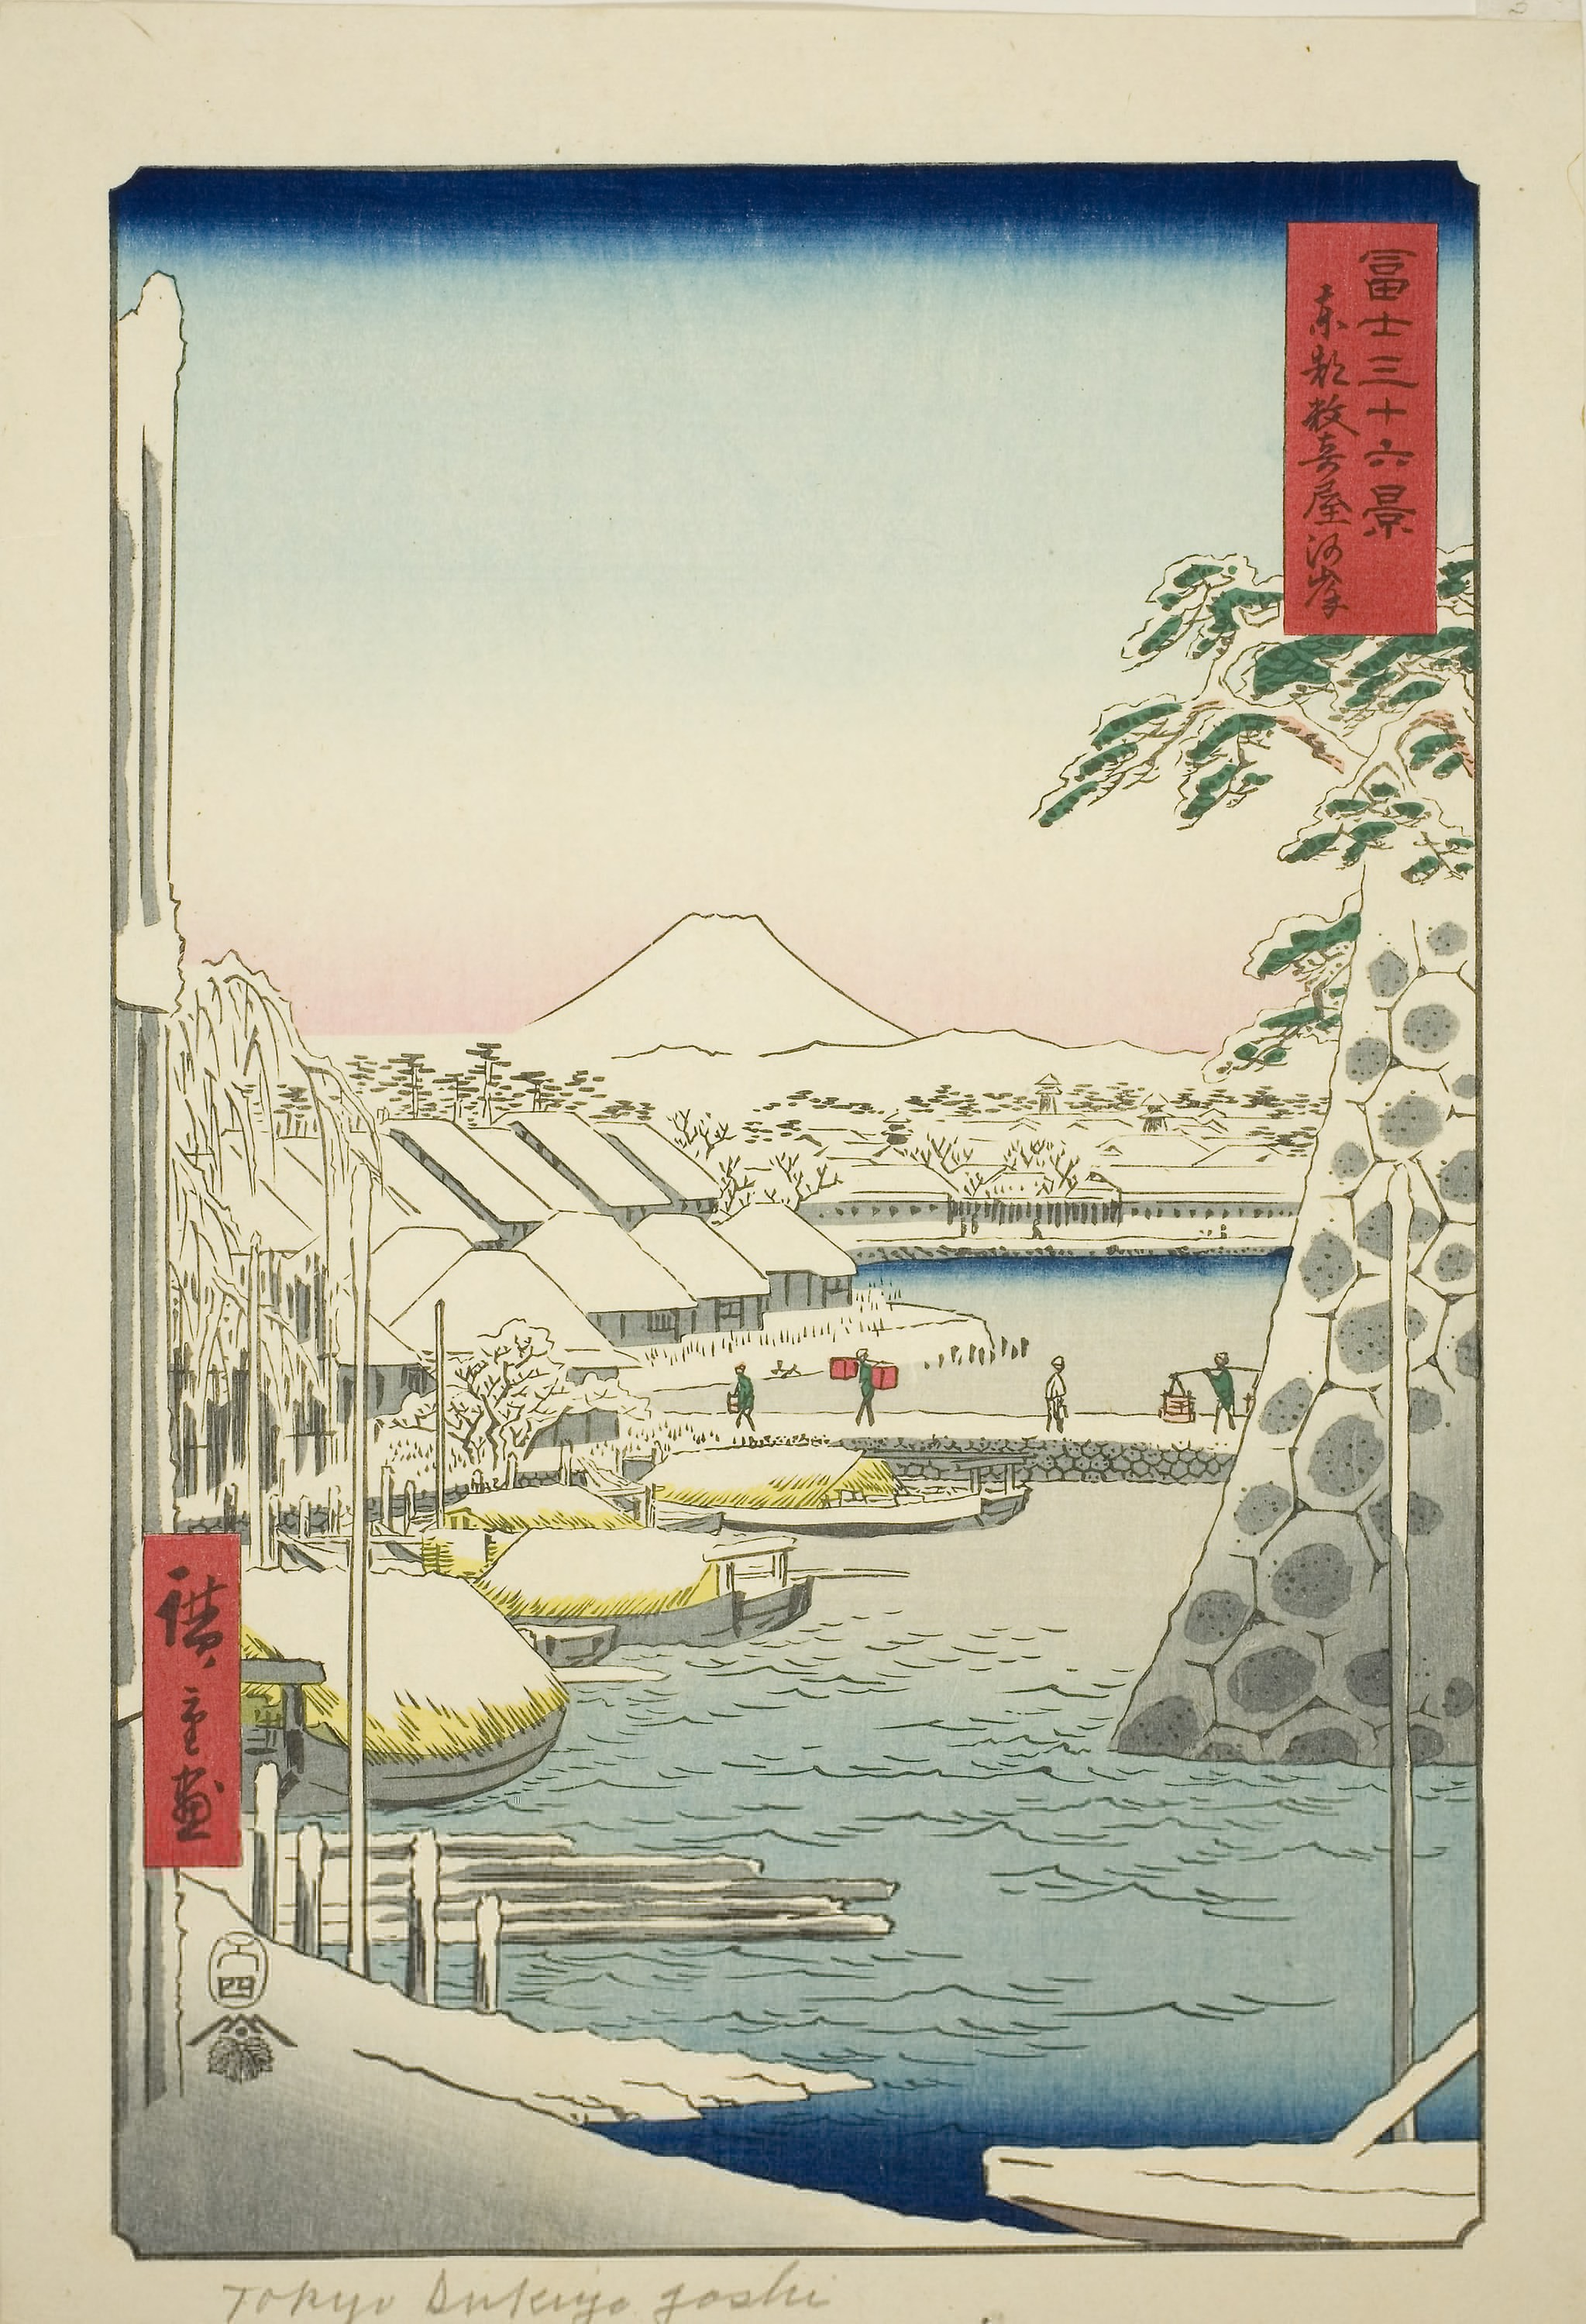
landscape, rectangle, picture frame, art